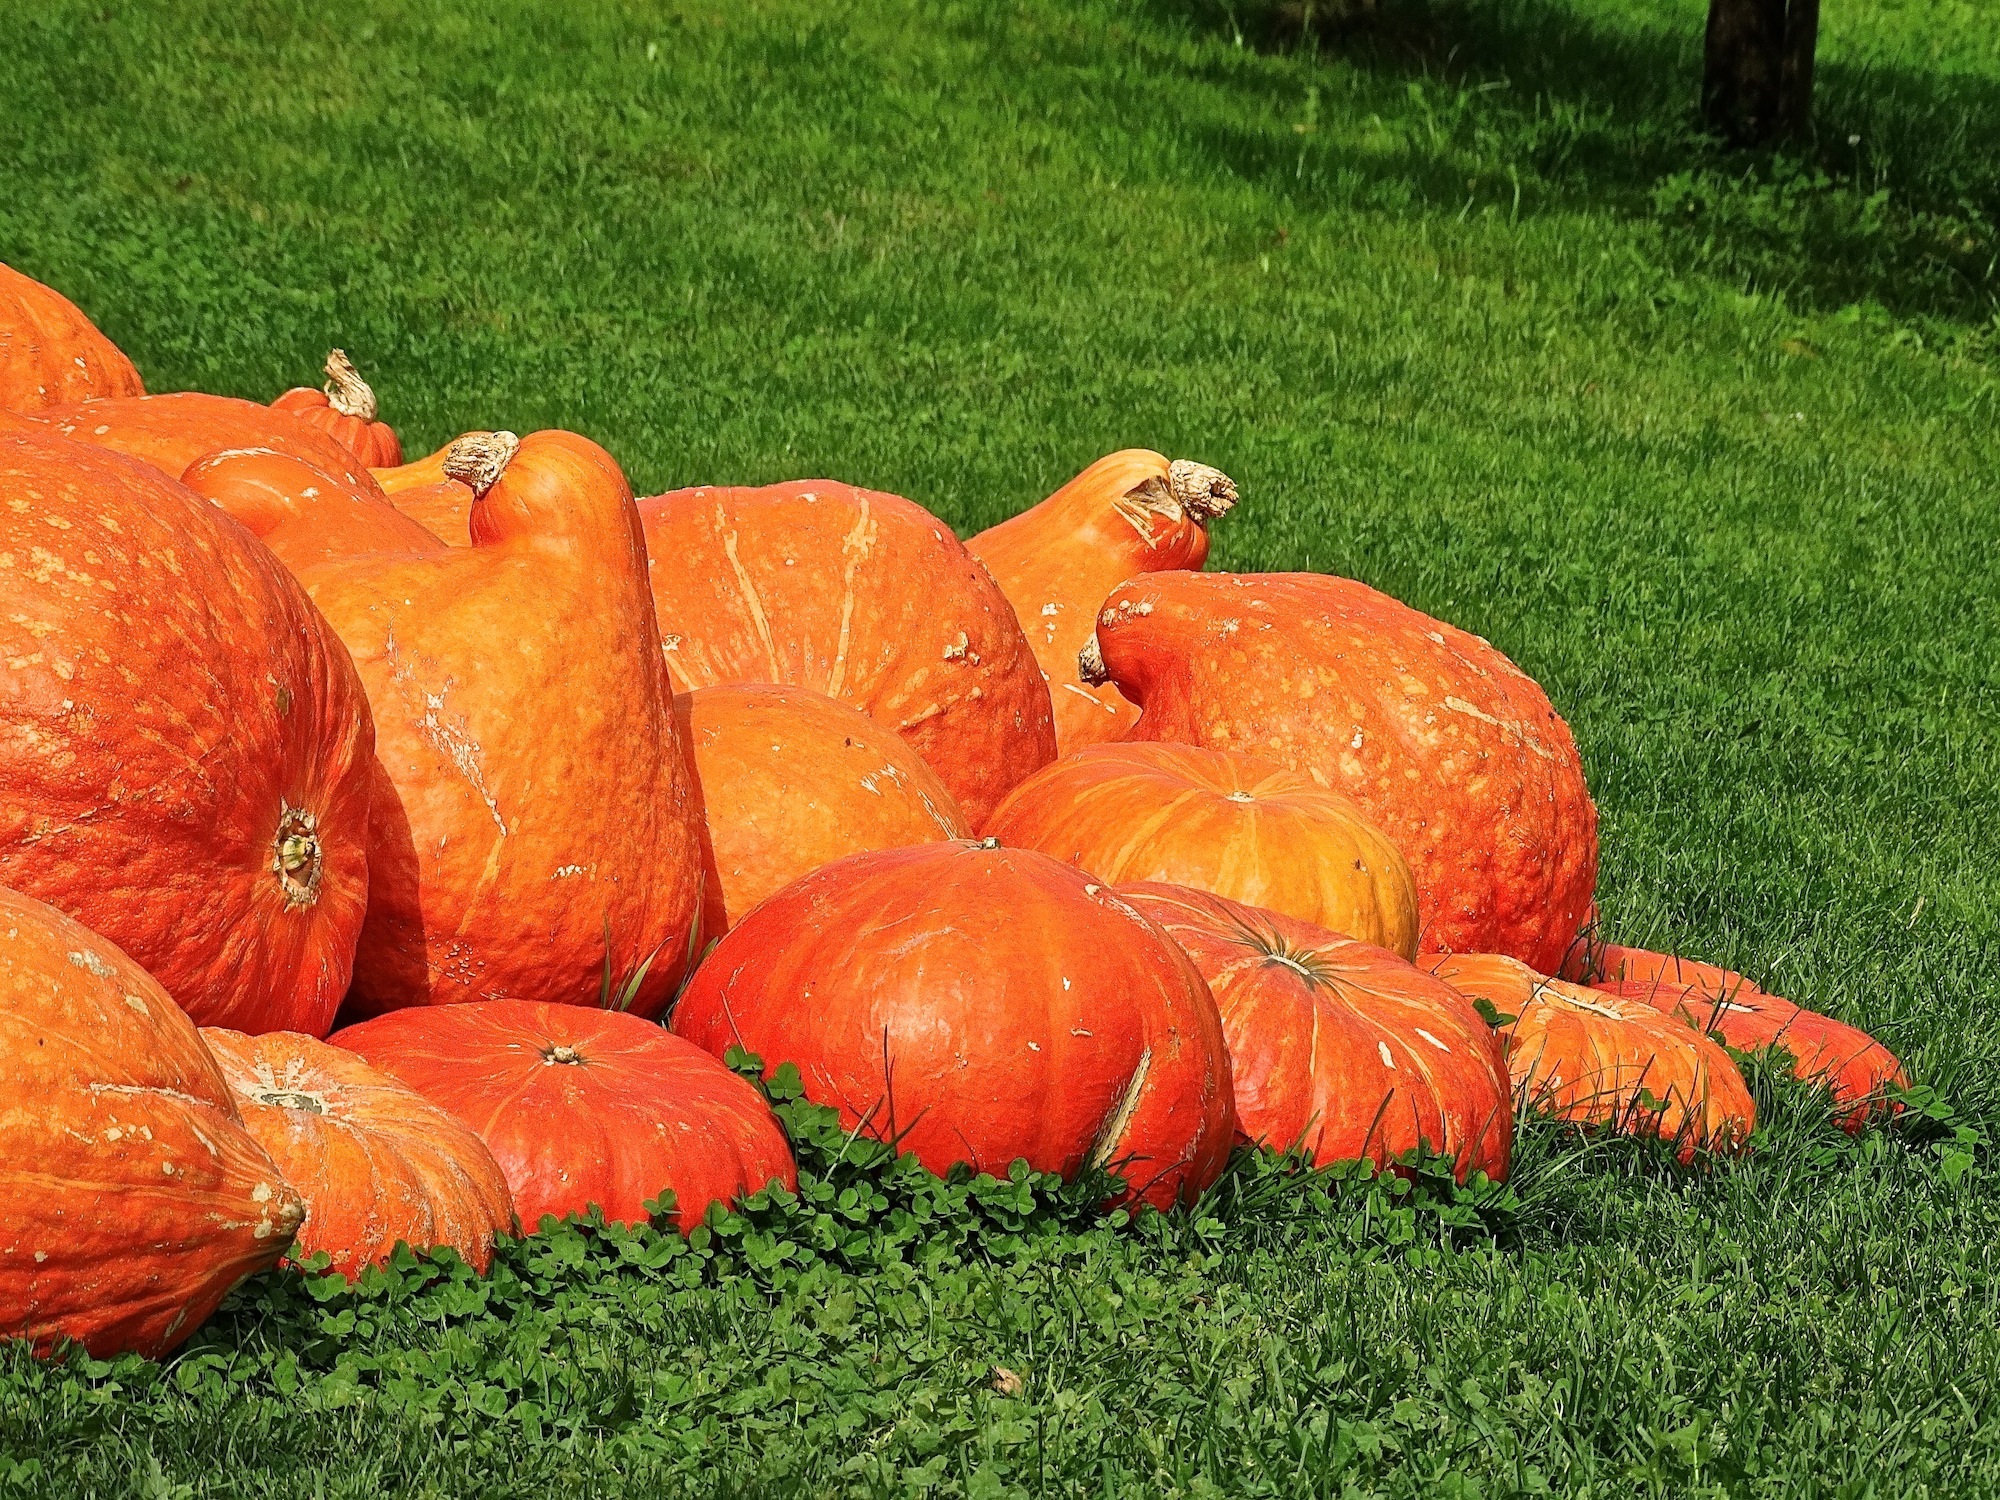
structure, decoration, orange, green, produce, vegetable, autumn, pumpkin, gourd, calabaza, pumpkins, cucurbita, autumn motives, winter squash